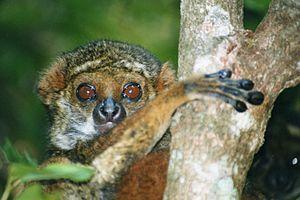
Cette photo a été prise le 25 octobre 2000 en Ifanadiana, Fianarantsoa, Madagascar.
Toutes les espèces de lémuriens sont des primates strepsirrhiniens endémiques de Madagascar. Elles vont du Microcèbe de Mme Berthe, le plus petit primate du monde, jusqu'à l'Indri. Toutefois, les espèces récemment éteintes avaient une taille beaucoup plus grande. En 2010, cinq familles, 15 genres et 101 espèces et sous espèces de lémuriens sont officiellement reconnus. Sur les 111 espèces et sous-espèces, l'Union internationale pour la conservation de la nature en classe huit comme en danger critique d'extinction, 18 en danger, 15 vulnérables, quatre quasi menacées, huit de préoccupation mineure, 41 sont considérées de données insuffisantes, et sept n'ont pas encore été évaluées. Entre 2000 et 2008, 39 nouvelles espèces ont été décrites et neuf autres taxons sont redevenus valides.